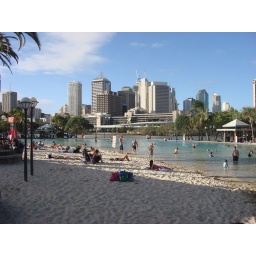
A fake sand beach and pool at the side of the river in the Southbank Park